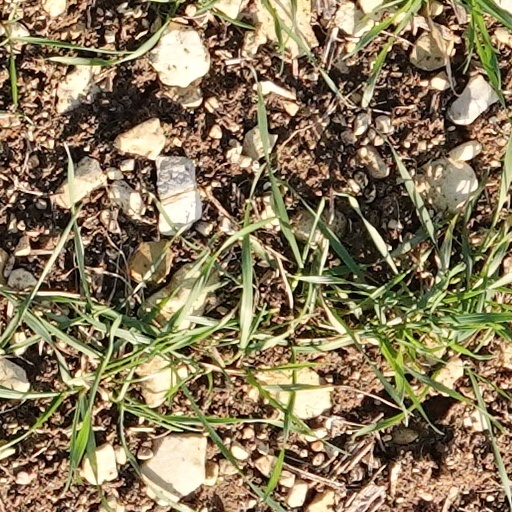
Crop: wheat